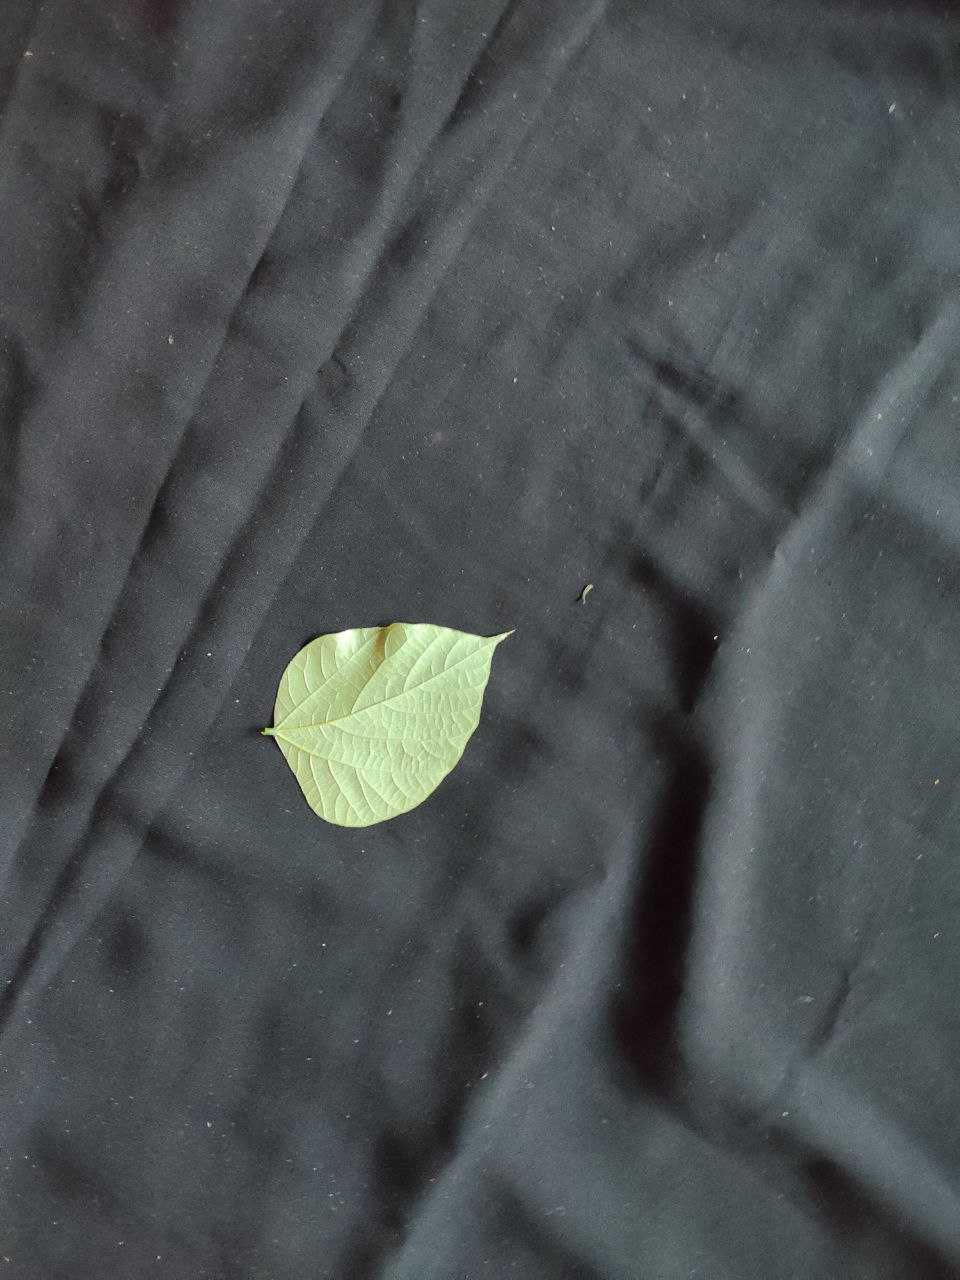
Crop: bean
Leaf condition: Fresh Leaf